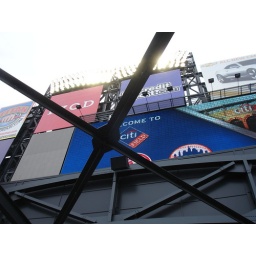
Citi Field - Looking up from under the right field bridge